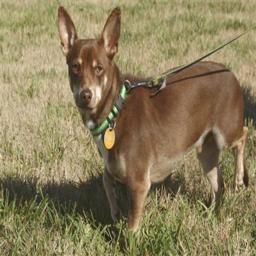
Animal: dogs